Alienation (speech)

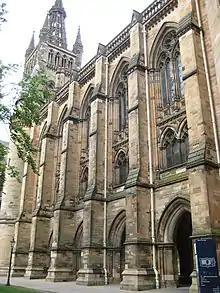
The exterior of Bute Hall

Reid's inaugural address took place in Glasgow University's Bute Hall on 28 April 1972, the same day as the government approved the rescue deal for UCS. Although some previous rectors had used professional speechwriters, Reid wrote his speech himself the day before the event. The address formed part of a grand ceremony with the university court present in academic dress; Reid wore the rector's robe and, for the first time in his life, white tie. Some disruption was caused when two students dressed as a pink pantomime horse attempted to enter the hall but otherwise Reid was not interrupted during his address, except for rounds of applause from the audience. Reid spoke in his usual working-class Clydeside accent and presented his address as a reasoned argument, not as a rabble-rousing speech. At its conclusion he received a two-minute standing ovation.